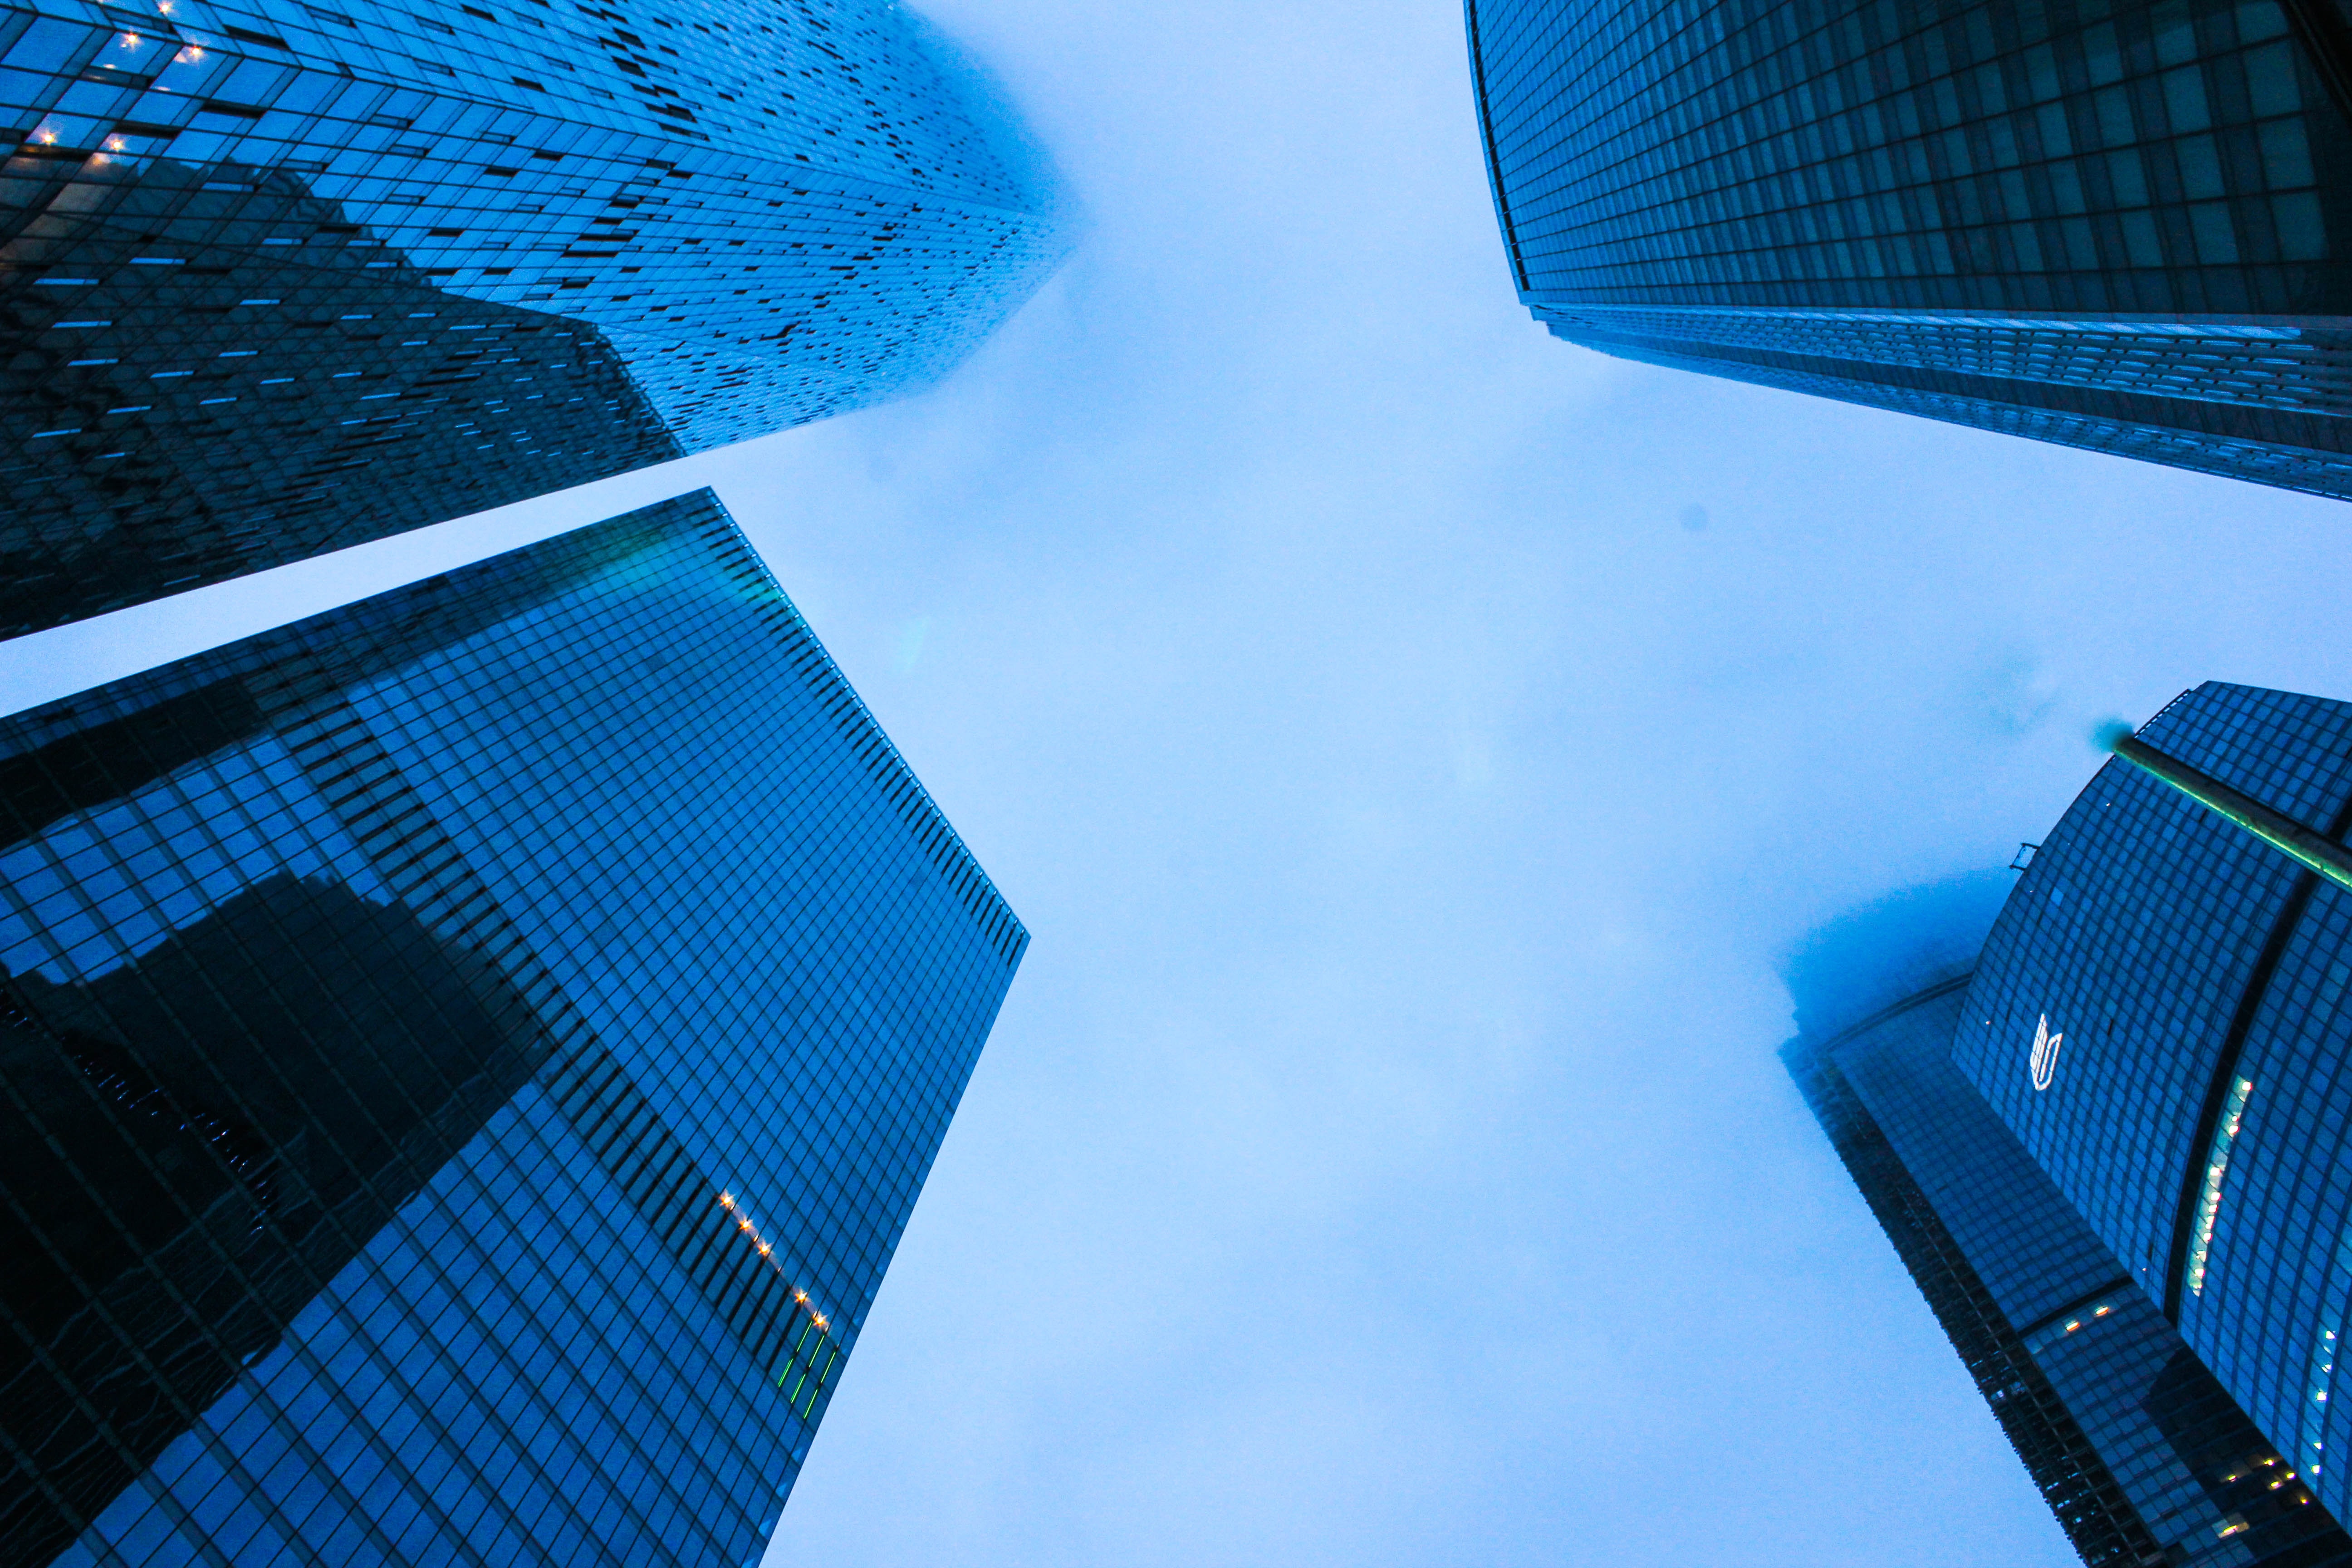
blue, daytime, architecture, skyscraper, sky, electric blue, azure, water, line, reflection, Tints and shades, city, cloud, glass, building, world